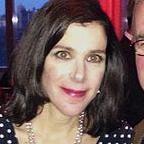
Age: 42